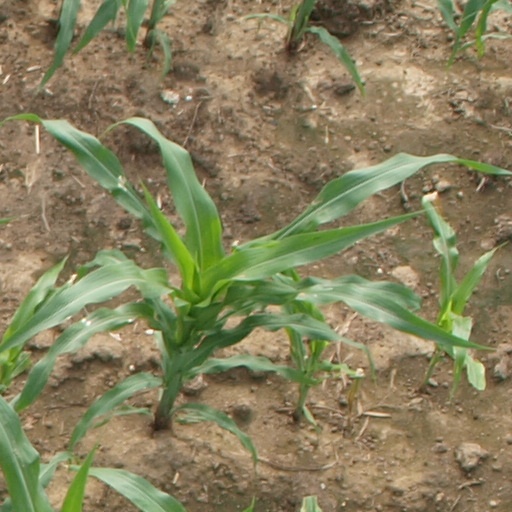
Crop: maize; corn